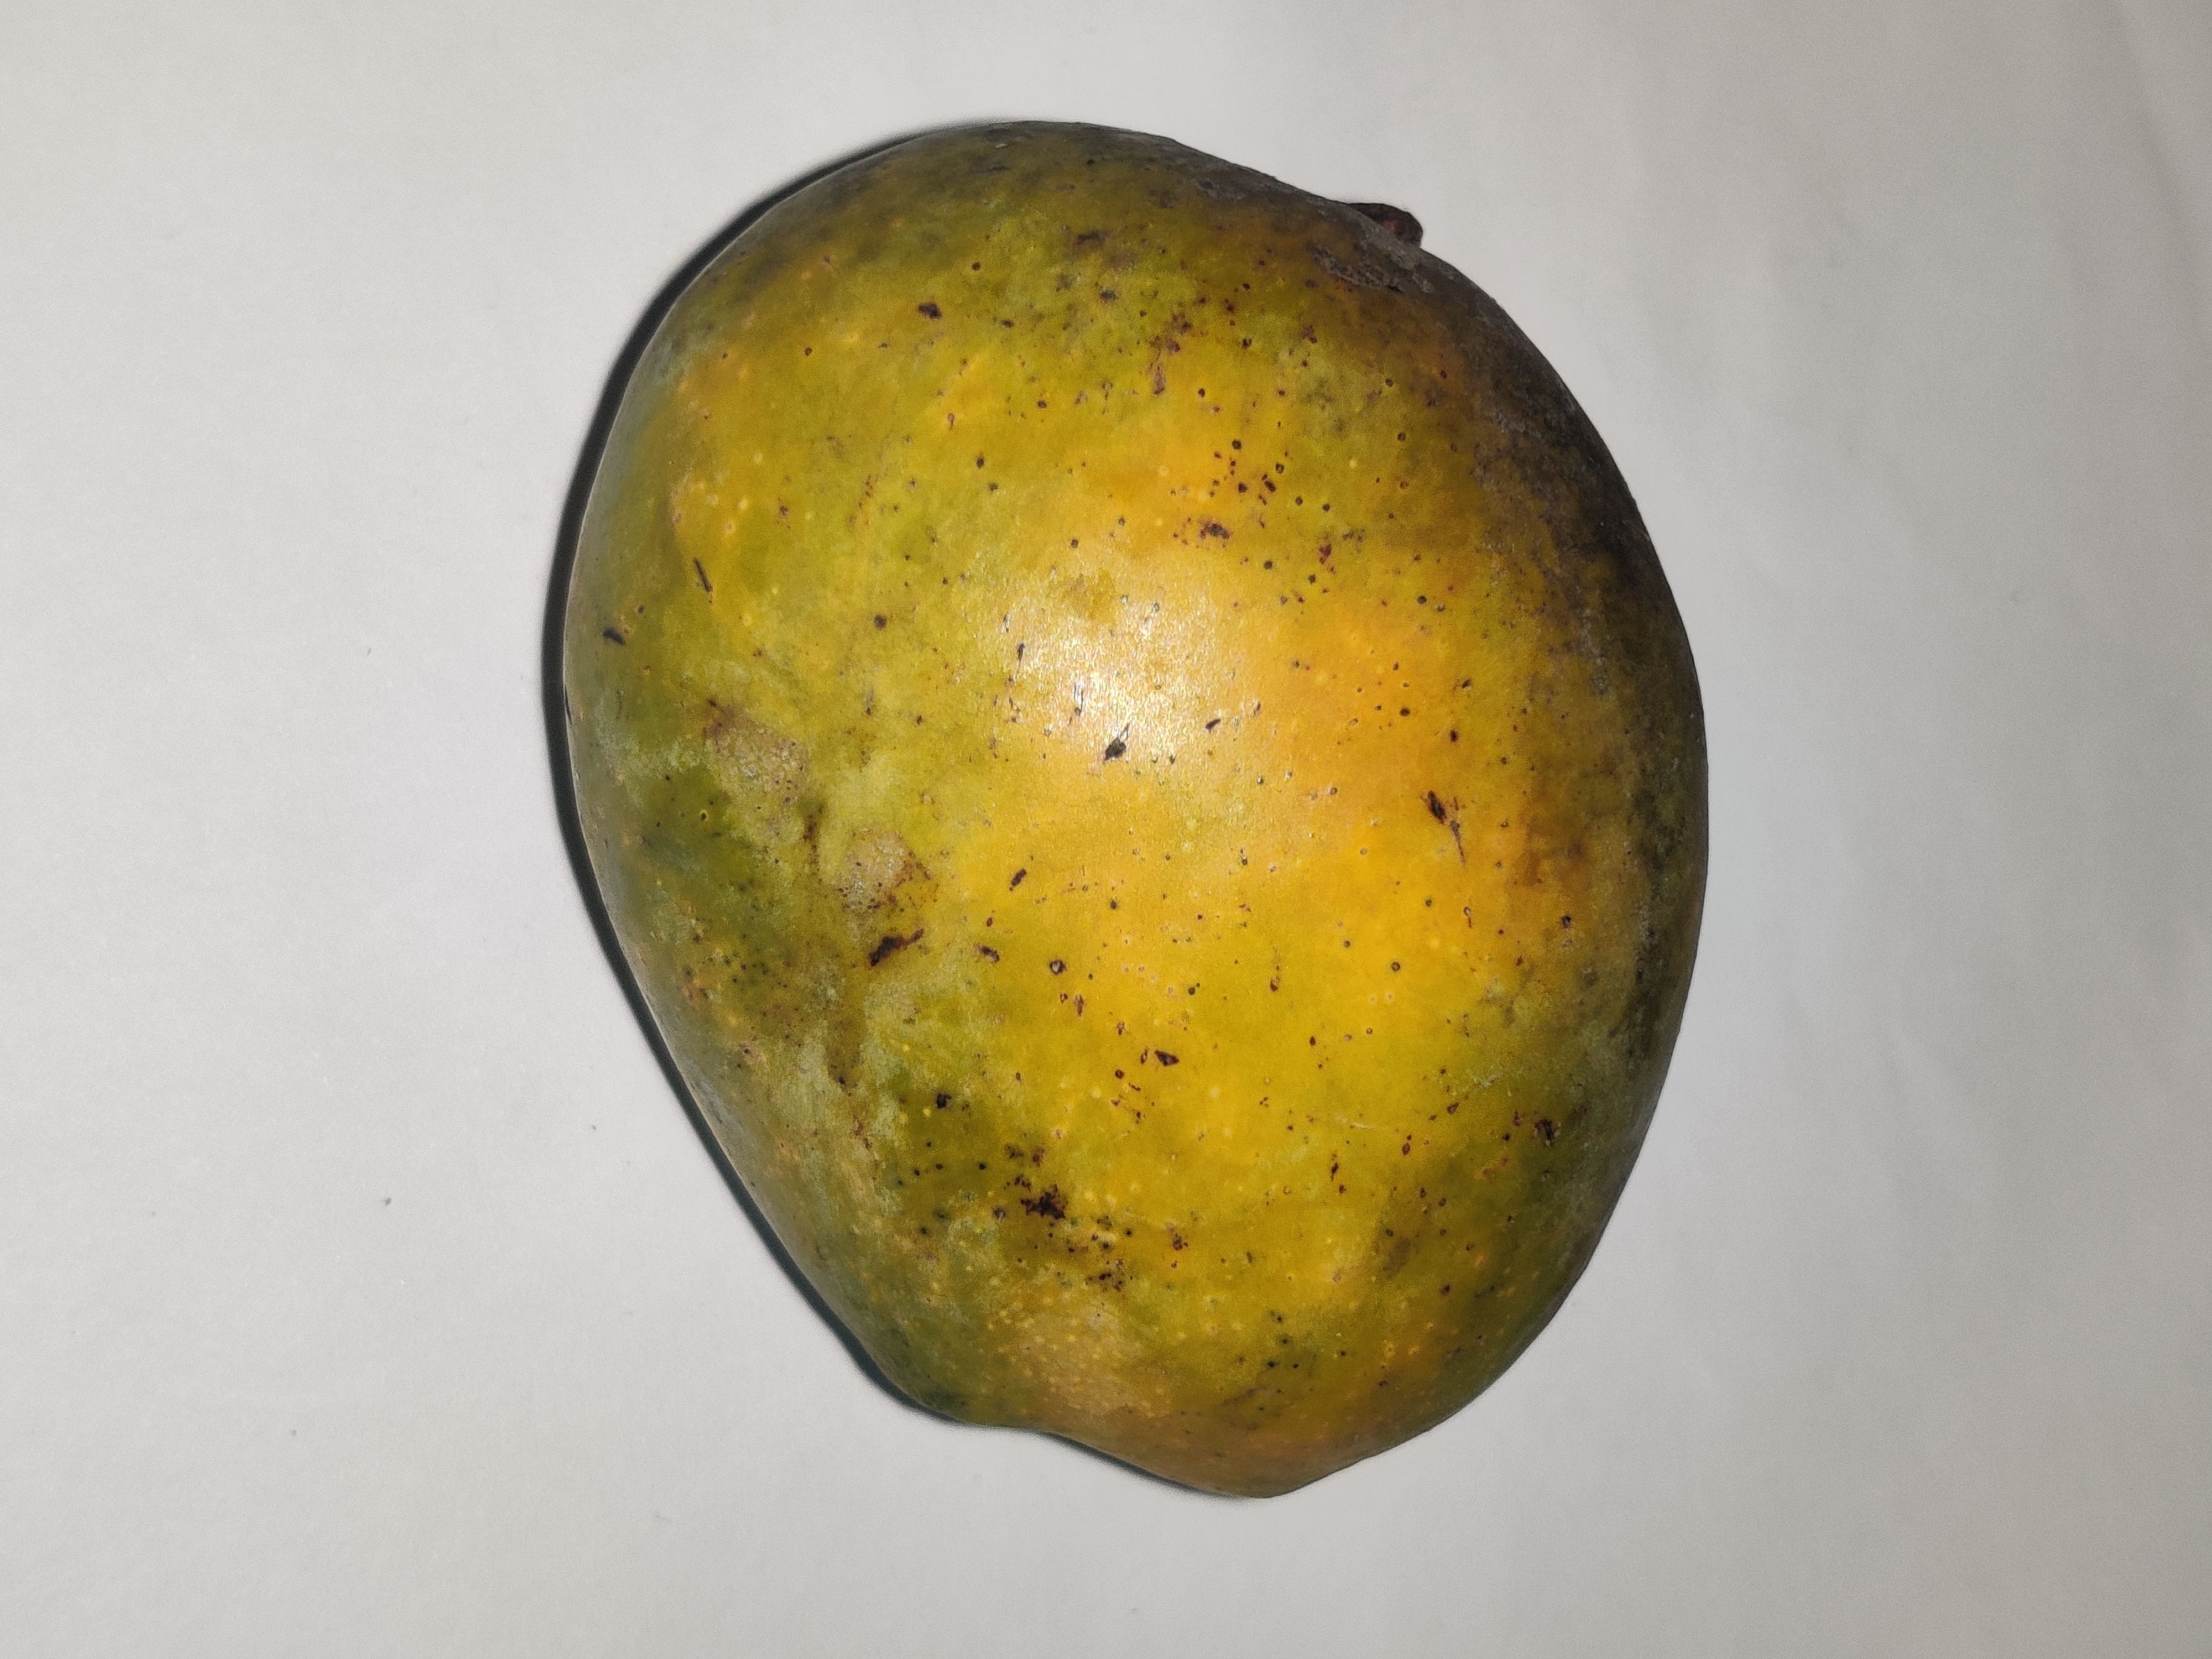
Fruit: mango
Grade: 1st-grade